Stefano Golinelli

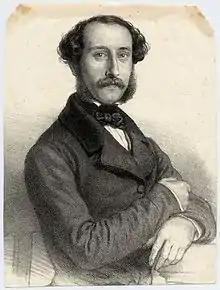
Stefano Golinelli

Stefano Golinelli (26 October 1818 Bologna – 3 July 1891 Bologna) was an Italian piano virtuoso and composer.